Rod Blagojevich

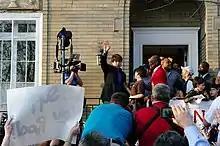
Blagojevich waves as he leaves his house to begin serving his sentence

Blagojevich was indicted by a federal grand jury in April 2009. Most of the charges were related to attempts to sell the Senate seat vacated by then-President-elect Barack Obama. On August 17, 2010, he was convicted on one of the 24 federal charges, a charge of lying to the FBI, and the jury was hung on 23 other counts. The defense did not call a single witness, claiming that prosecutors did not prove their case. Because the jury could not agree on the remaining charges, a mistrial was ordered for those counts. Within 15 minutes after the mistrial was declared, the prosecution team announced that they would definitely pursue a retrial on the 23 mistrial counts. A post-verdict court date was set for August 23, 2010. Federal prosecutors reduced the number of counts for Blagojevich's retrial, and, on June 27, 2011, he was found guilty of 17 of the 20 remaining charges and not guilty on one, and no verdict was rendered by the jury on two counts. He was found guilty on all charges pertaining to the Senate seat, as well as extortion relating to state funds being directed towards a children's hospital and race track. However, he was acquitted on a charge pertaining to the tollway extortion and avoided a guilty verdict (by split decision) on attempting to extort Rahm Emanuel.